Seo In-young

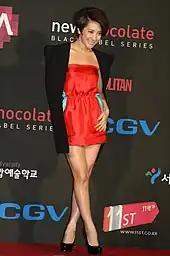
Seo at the 2009 Style Icon Awards

On December 11, 2009, it was announced that Seo In-young, as well as fellow Jewelry member Park Jung-ah, would be leaving the group to fully commit to their solo careers. Both members left the group after finishing promotional activities for the song "Sophisticated".